Bigfin squid

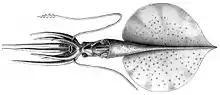
A juvenile "Magnapinna talismani", the first known species from the family, with damaged arms

During the 1980s, two additional immature specimens were found in the Atlantic ("Magnapinna" sp. A), and three more were found in the Pacific ("Magnapinna pacifica"). Researchers Michael Vecchione and Richard Young were the chief investigators of the finds, and eventually linked them to the two previous specimens, erecting the family Magnapinnidae in 1998, with "Magnapinna pacifica" as the type species. Of particular interest was the very large fin size, up to 90% of the mantle length, that was responsible for the animals' common name.